Big Eyes, Small Mouth

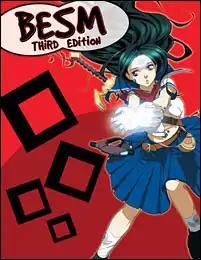
Third edition core rulebook

Big Eyes, Small Mouth (BESM) is a tabletop role-playing game originally produced by Guardians of Order in 1997 that was designed to simulate the action of anime and manga. The title alludes to the common anime drawing style of characters with large expressive eyes and comparatively small mouths.